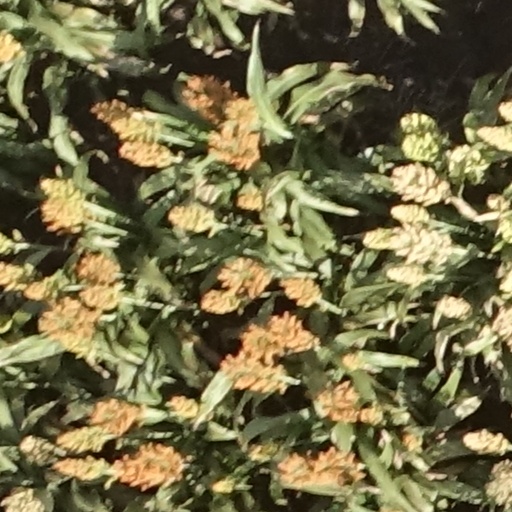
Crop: sorghum